Jeep Wagoneer (SJ)

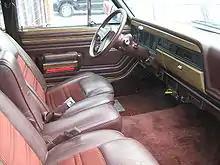
Grand Wagoneer interior

For 1984, AMC replaced the SJ-body Cherokee with the all-new, compact, and more fuel-efficient unibody Jeep Cherokee (XJ), and introduced an upscale version of the (XJ) known as the Wagoneer. The compact XJ Wagoneer was available in two trim levels: the "Wagoneer" and the "Wagoneer Limited." AMC originally intended for these vehicles to replace the SJ-body Wagoneer models, but high demand prompted the company to keep the old SJ-body Wagoneer in production alongside them even though the design, largely unchanged since 1962, was becoming increasingly antiquated.